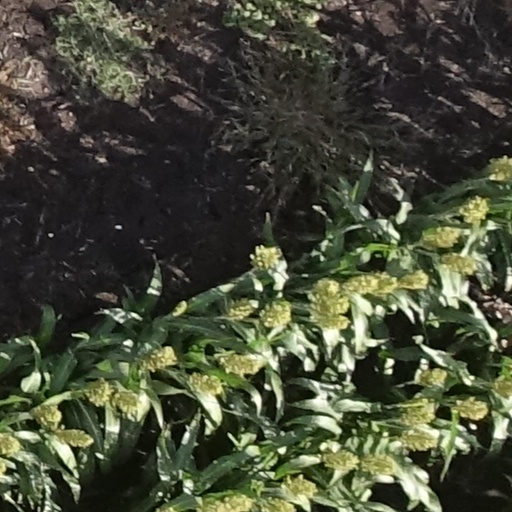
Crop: sorghum